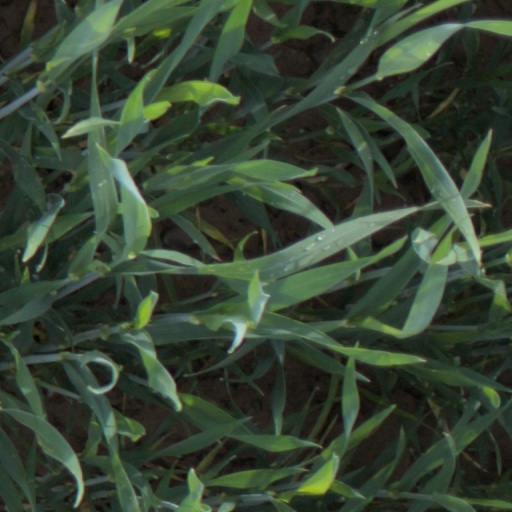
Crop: wheat